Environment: real
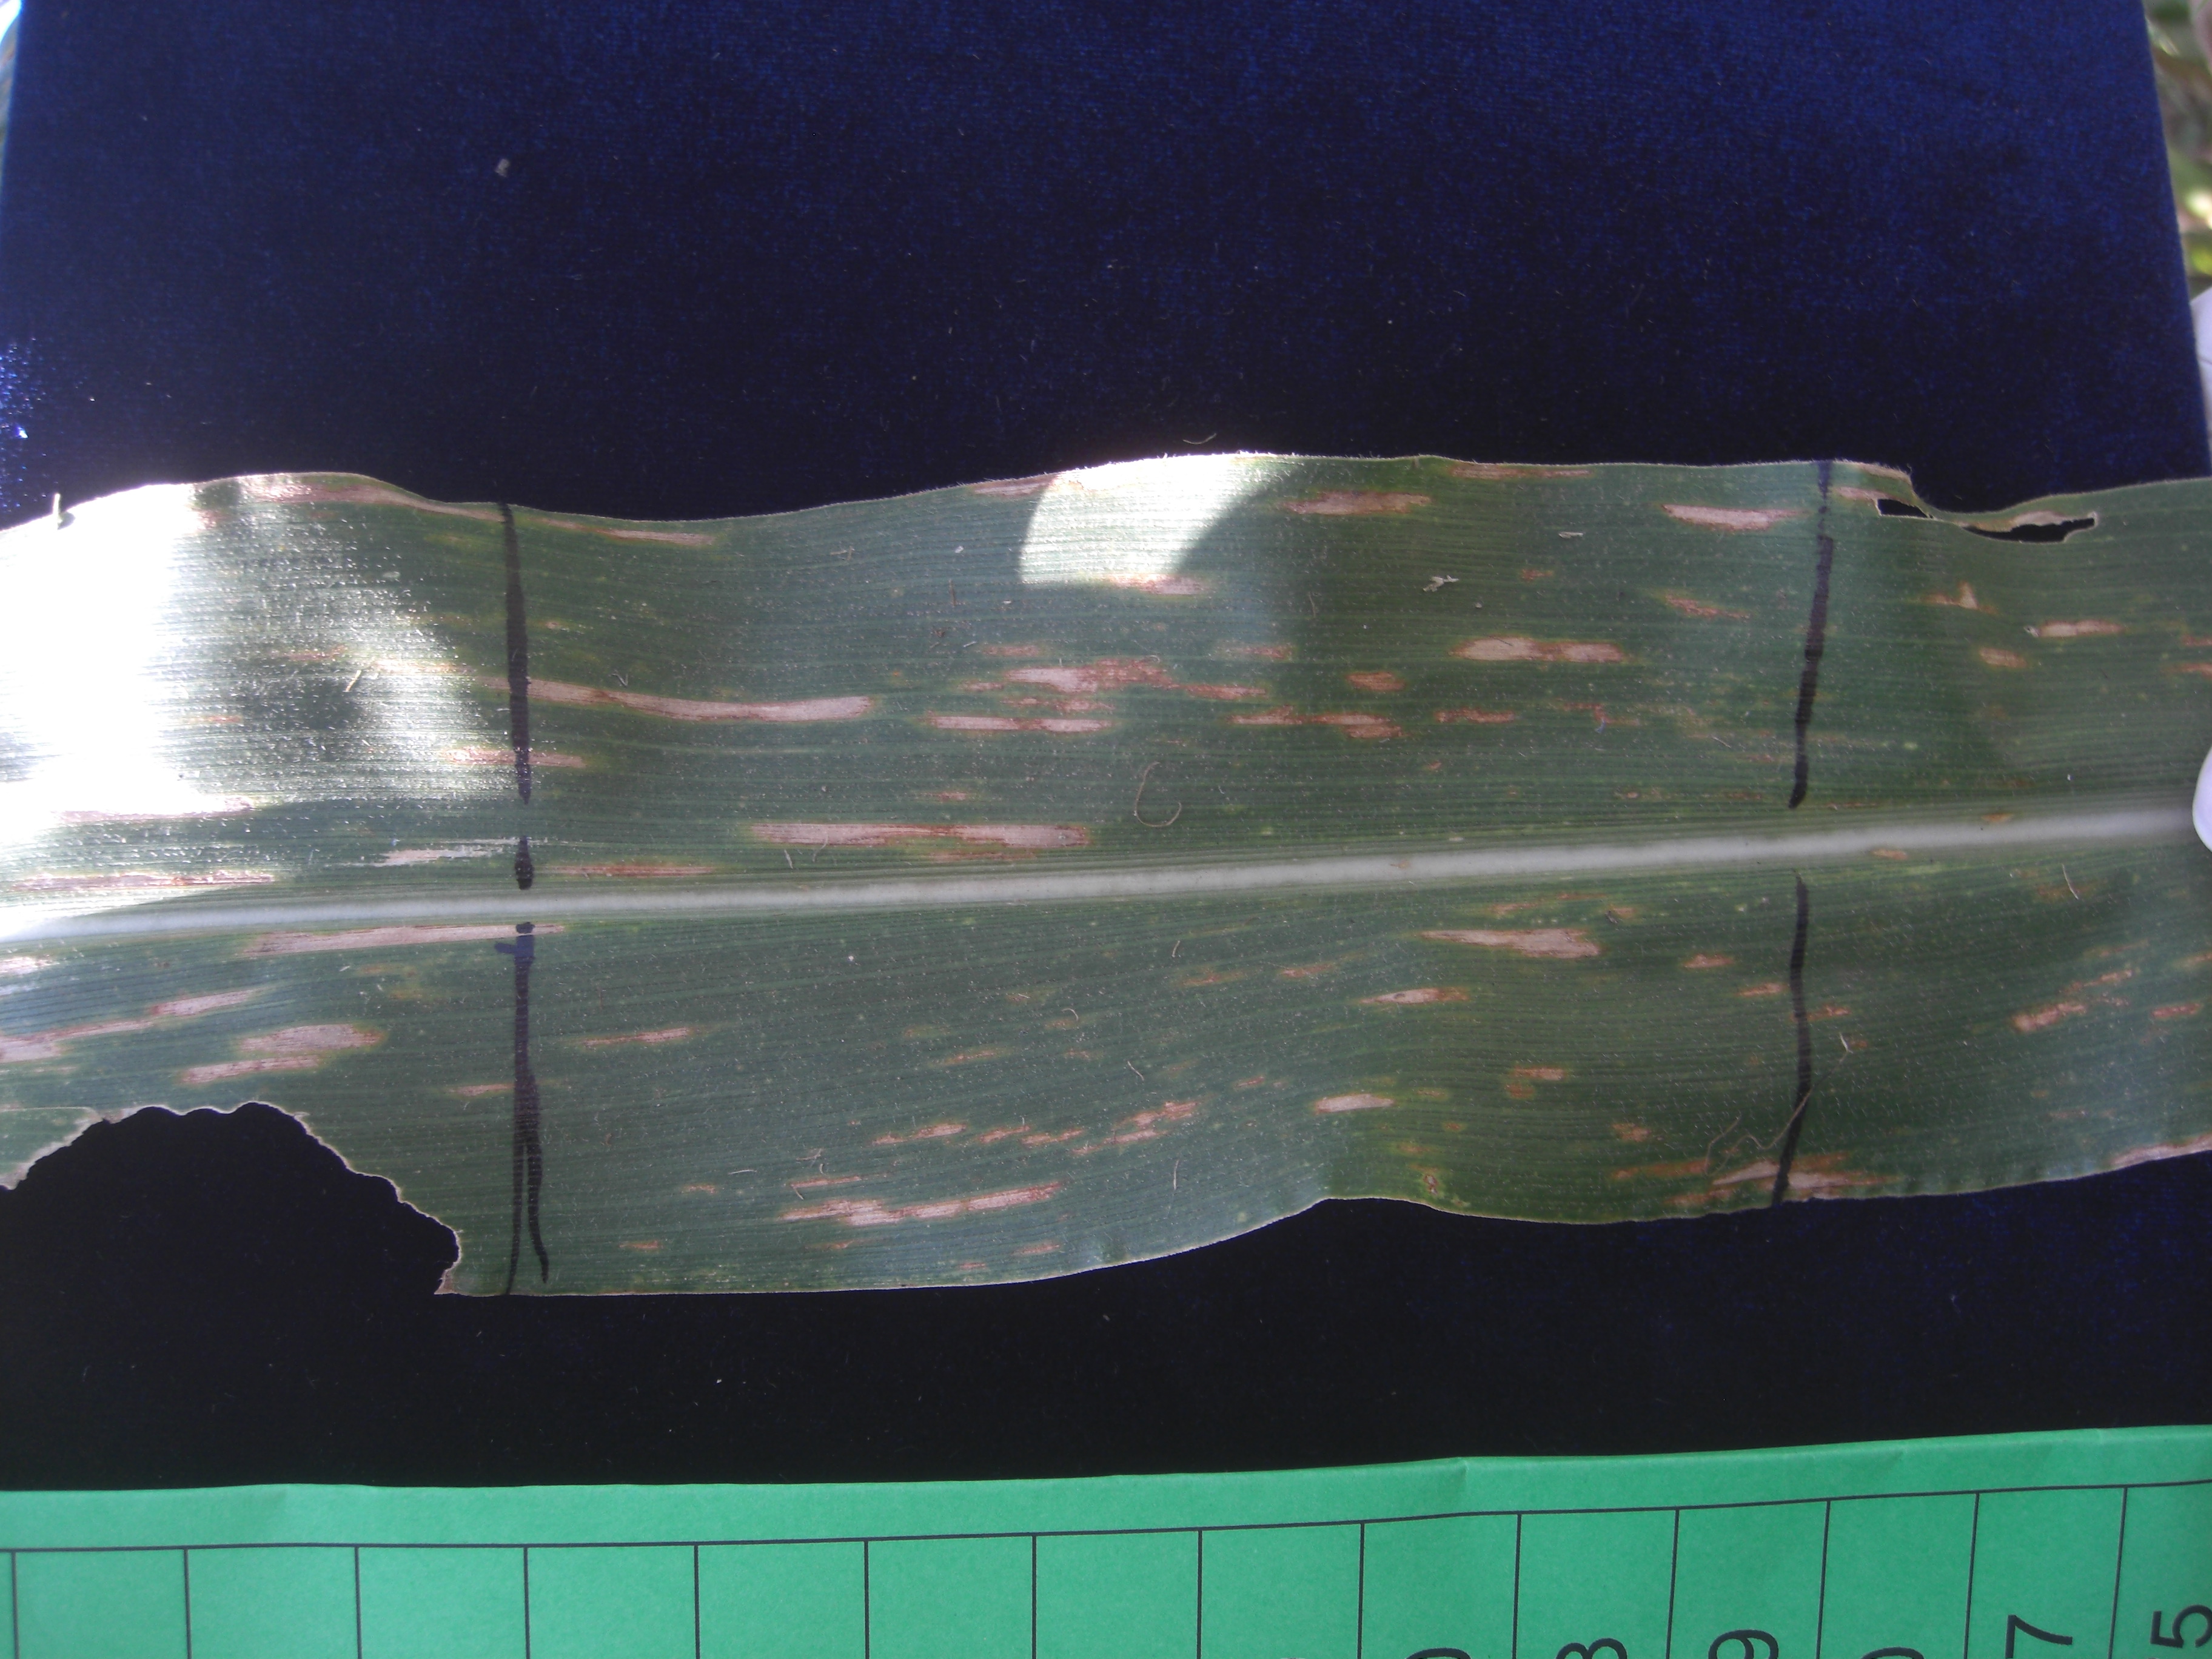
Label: gray_leaf_spot